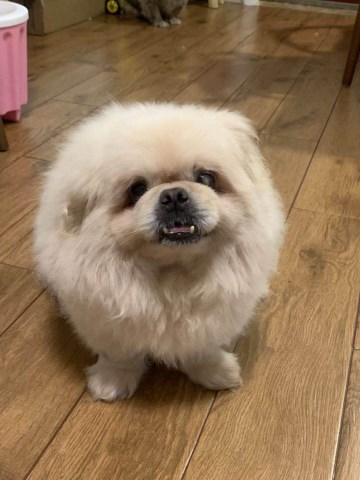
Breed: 480-n000125-Pekinese